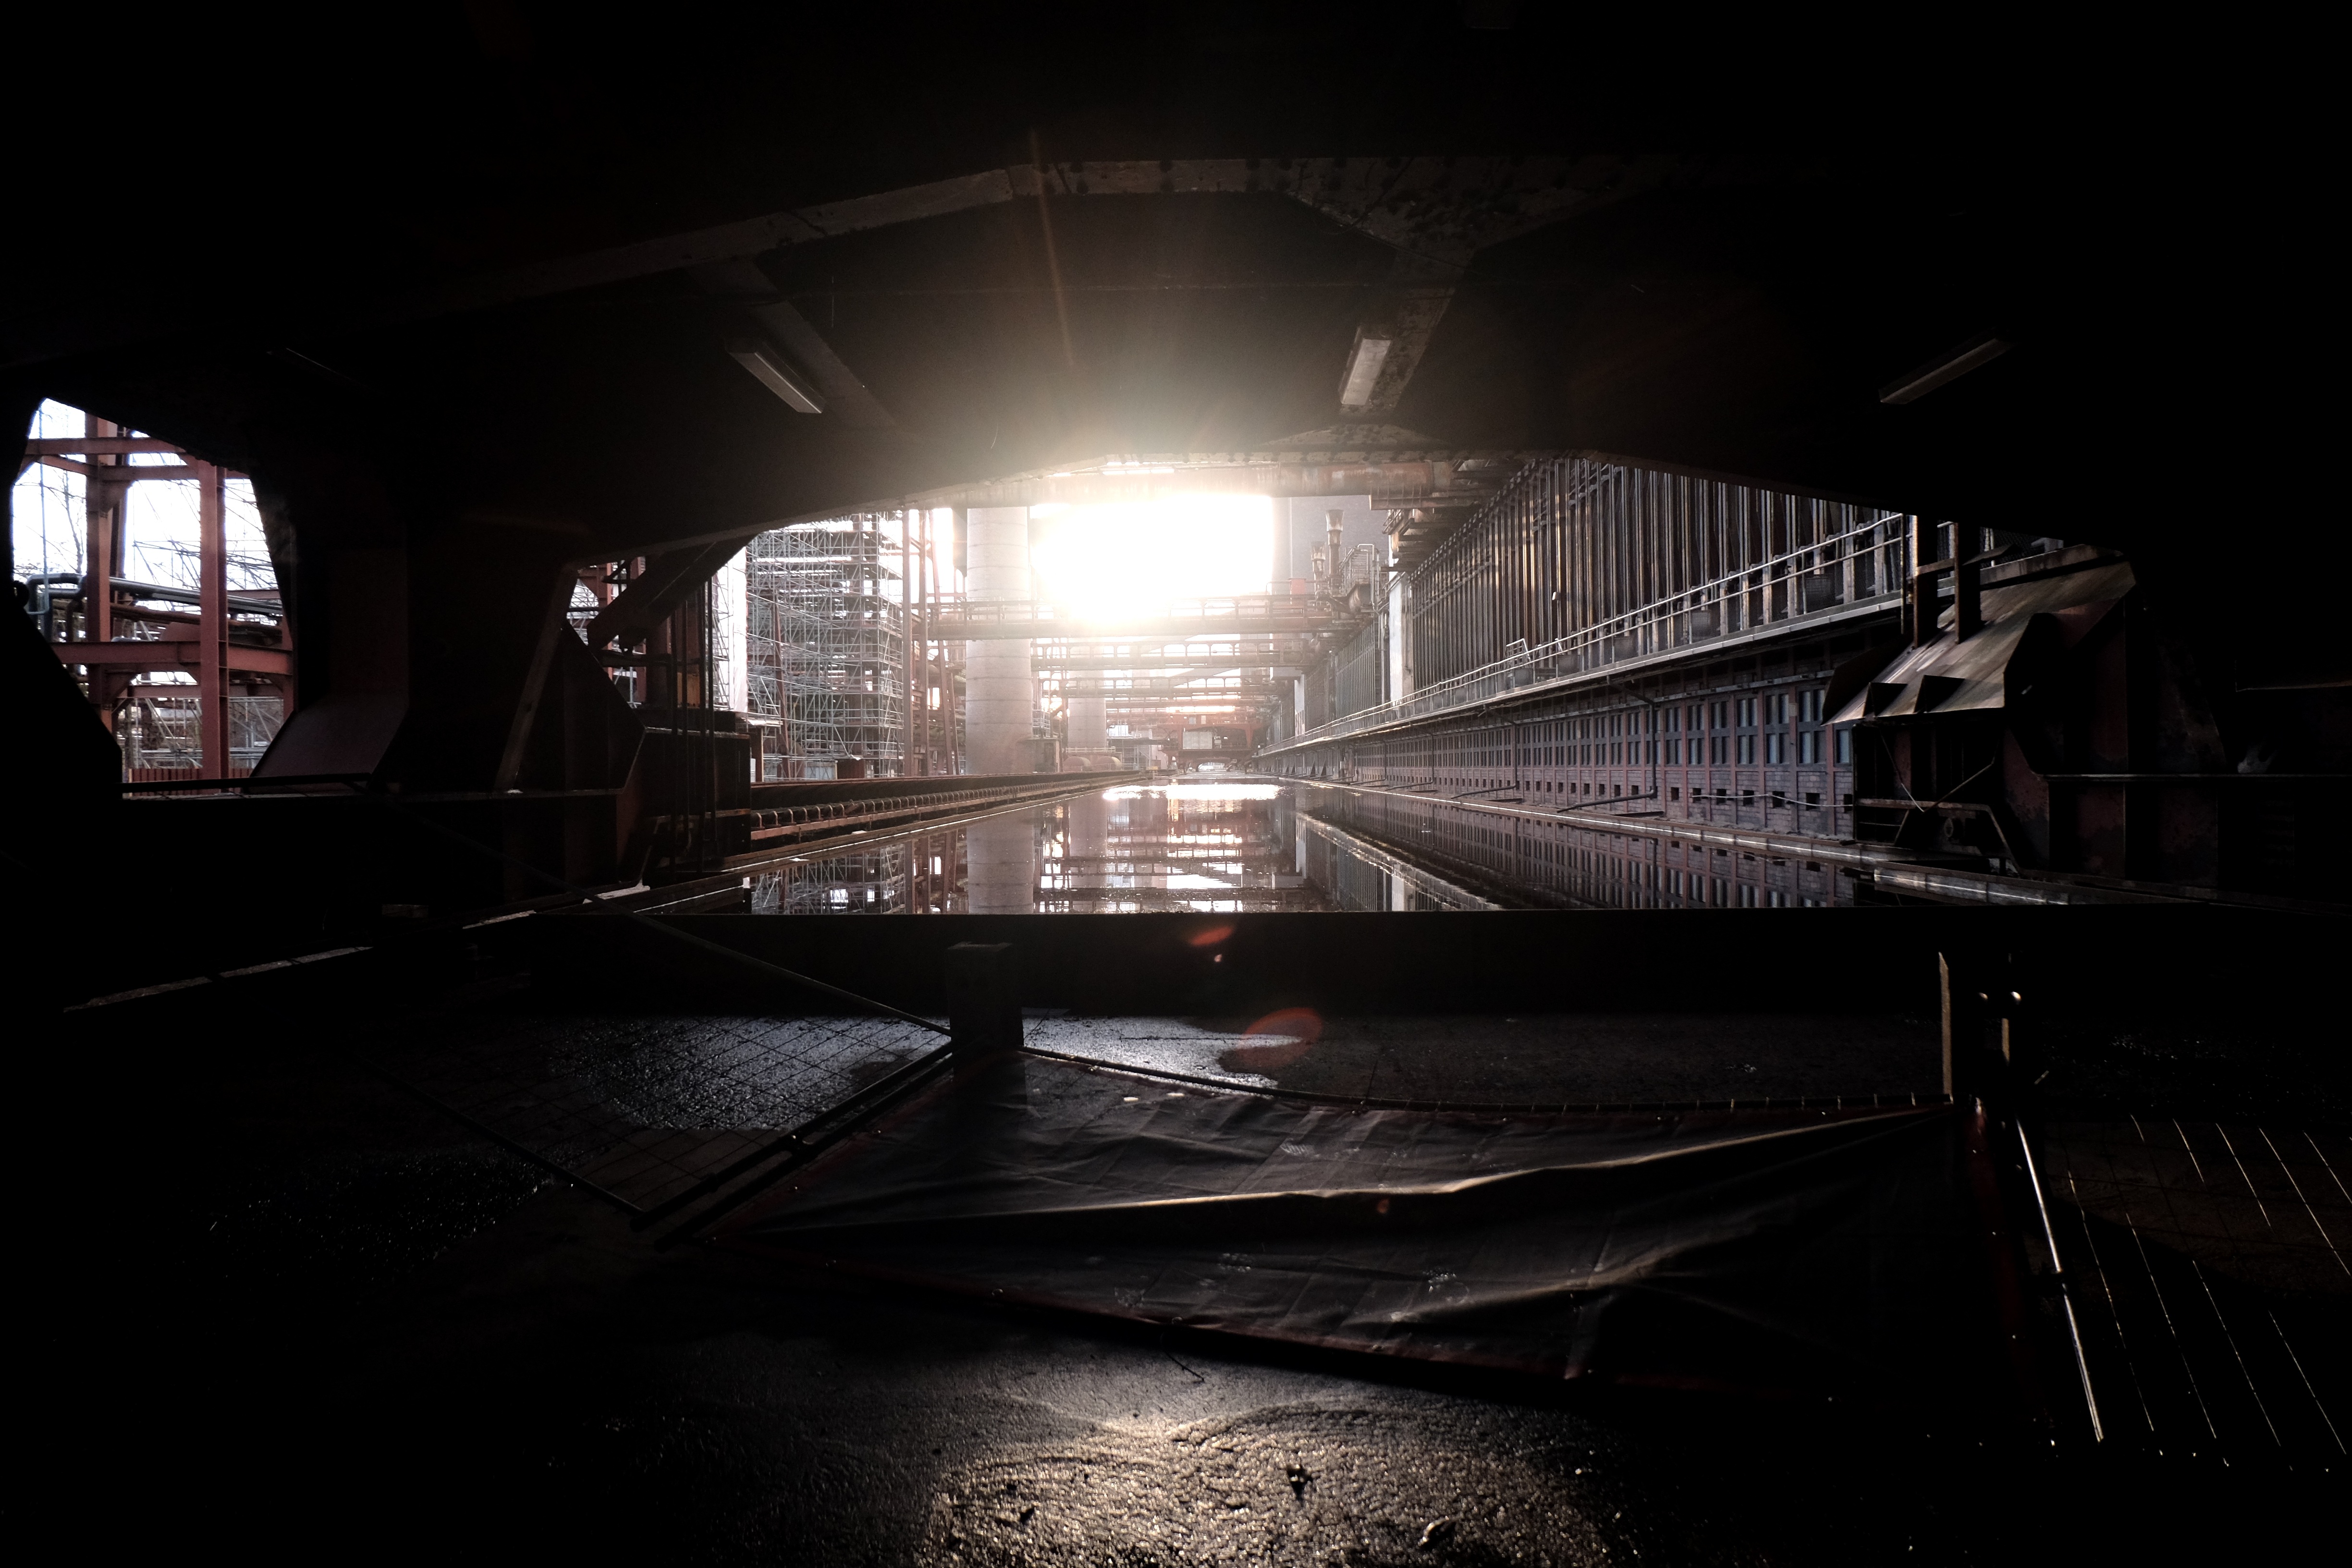
outdoor, light, architecture, plant, night, vintage, building, old, urban, monument, steel, reflection, tower, landmark, industrial, darkness, exterior, industry, business, black, lighting, engineering, bauhaus, germany, culture, shaft, european, famous, heritage, unesco, historical, complex, mine, essen, heavy, coal, economy, mining, ruhr, nordrhein westfalen